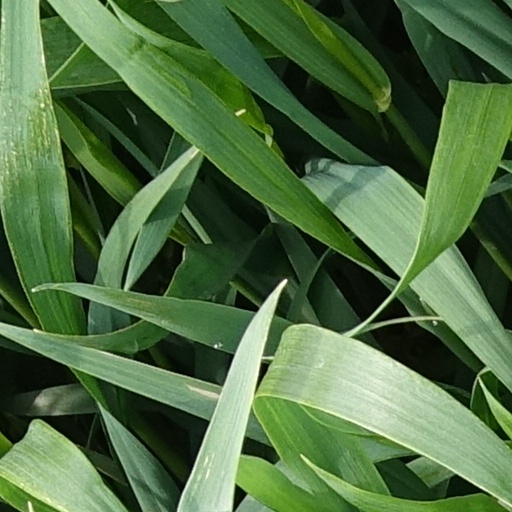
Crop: wheat